Chelisoches morio

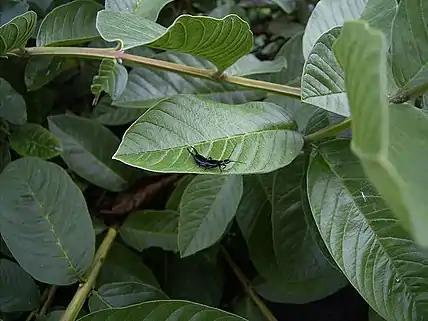
Black earwig in Hawaii

Female "C. morio" lay eggs in clusters, known as egg masses. The eggs are laid via an ovipositor in an irregularly shaped nest. The nests are about body length in size and are lined with soil and coir particles. The female digs out and builds the nest in moist substrates. After the eggs are laid, the females remains beside the egg cluster and protects, whisks, rearranges and maintains moisture of the eggs with her mouthparts until they hatch. By guarding the cluster, the female ensures the viability of the eggs. If the female is separated from the eggs immediately after laying, they become void and will not hatch.